Peter Larsson (footballer, born 1984)

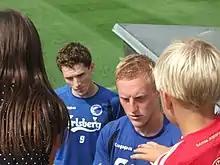

Peter Karl-Johan Larsson (born 30 April 1984) is a Swedish former professional footballer who played as a centre back.